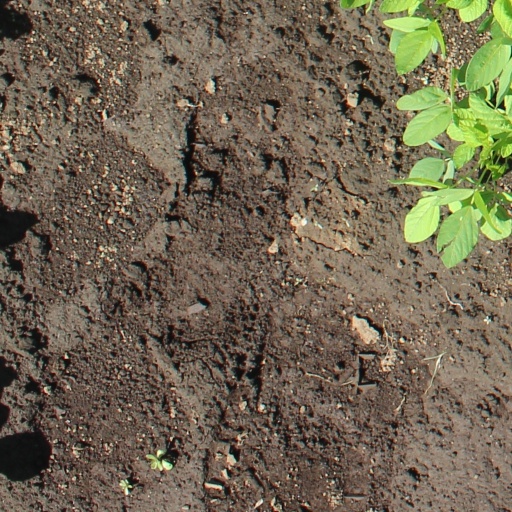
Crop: soybean